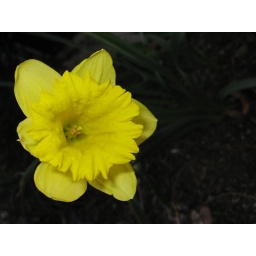
yellow Flower in spring outside the white house in pawtu (1)